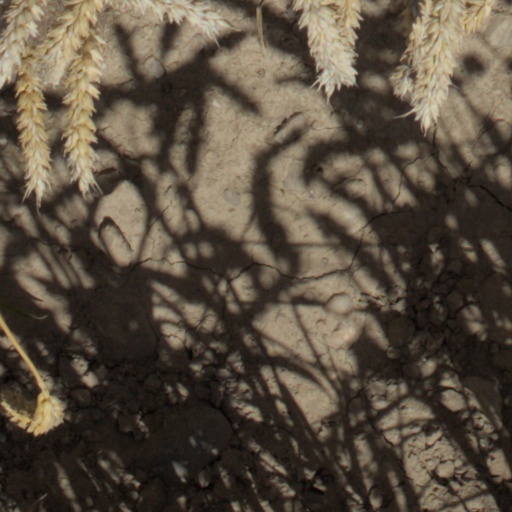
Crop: wheat